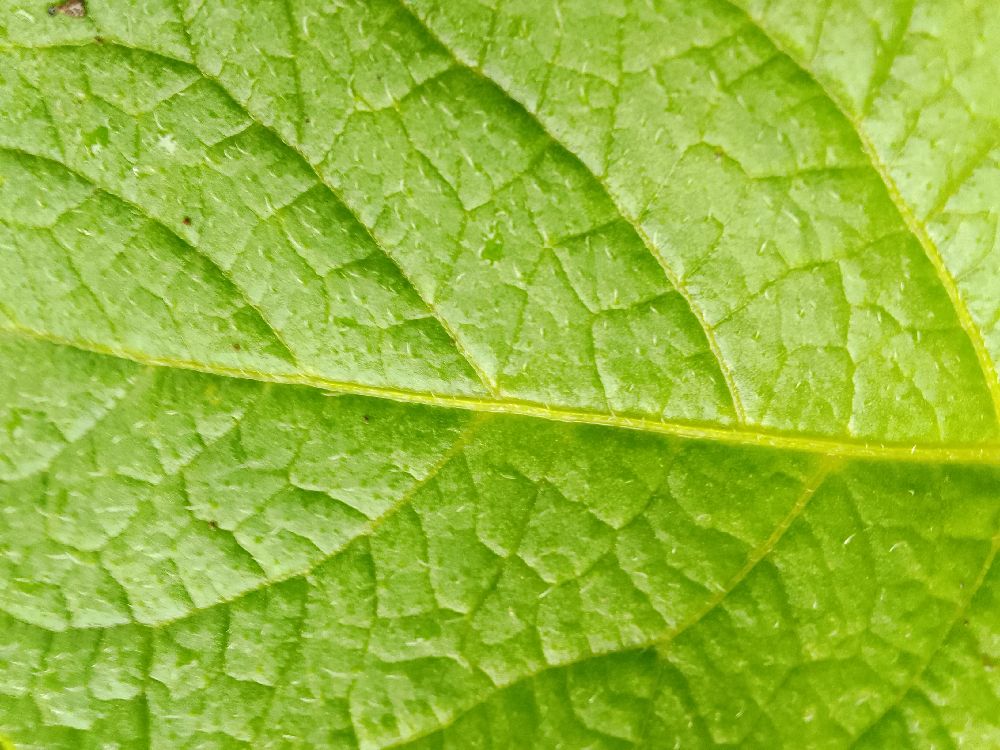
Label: Healthy